Peugeot 304

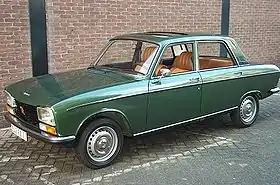
Peugeot 304 Saloon

The Peugeot 304 is a small family car manufactured and marketed by the French manufacturer Peugeot from 1969 to 1980.